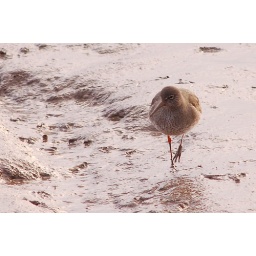
redshank in the rain &amp;amp; mud, taken from car window across creek.I like the rain on his back